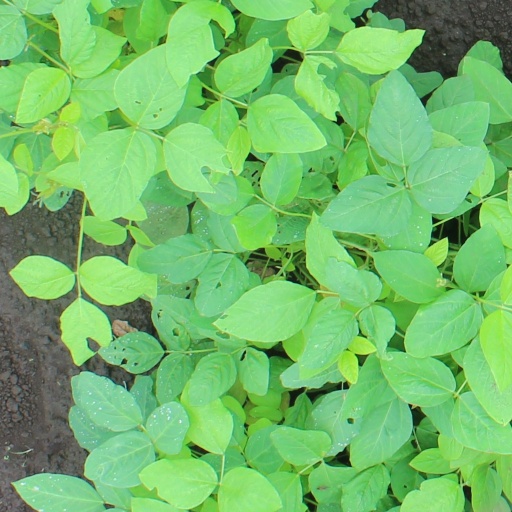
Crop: soybean